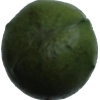
Label: green_avocado